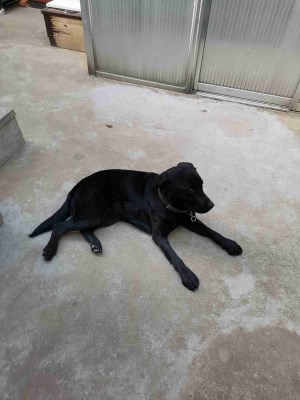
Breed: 3580-n000122-Labrador_retriever